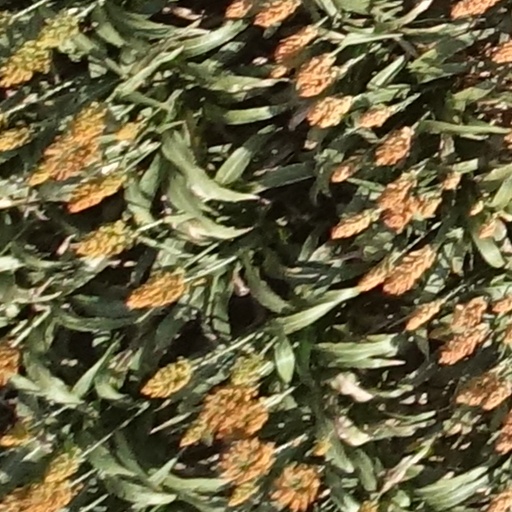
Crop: sorghum